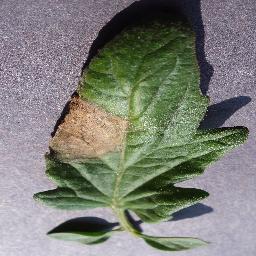
Label: Tomato___Late_blight